Dakota War of 1862

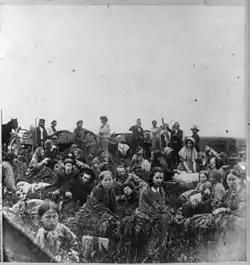
This photograph is titled "People escaping from the Indian massacre of 1862 in Minnesota, at dinner on a prairie". It is the right half of a stereograph published by Whitney's Gallery, St. Paul, Minn. This photo is actually "Mixed Bloods" who were rescued by non-hostile Dakota. The girl in the foreground wrapped in the striped blanket is Elise Robertson, the sister of Thomas Robertson, a mixed blood who acted as an intermediary between the hostile and non hostile Dakota and the whites.

On August 17, 1862, four young Dakota men on a hunting trip killed five settlers near a settlement in Acton Township, Minnesota. Some accounts say that the men acted on a dare, following an argument about whether or not they should steal eggs. Others say that the men were provoked when the farmer refused to give them food or water, or liquor. The victims included Robinson Jones, who ran a post office, lodge, and store, and four others, including his wife and 15-year-old adopted daughter.